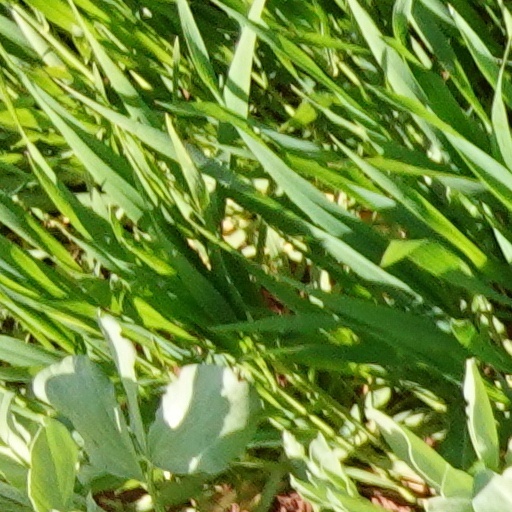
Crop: wheat